Carlisle Park

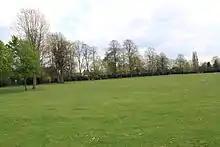
The park in 2012

Carlisle Park, at Wensleydale Road, Hampton TW12 2LY is a compact multi-use recreational area in West London, in the London Borough of Richmond upon Thames. It is about 600m north-east from Hampton railway station. Facilities include a bowling club, seven tennis courts, a children's playground, an adult aerobic exercise area, and sports pavilion. Two local cricket teams Hampton Hill CC and Woodlawn CC play there during the season. The park covers an area of . Opening times vary by season: park gates are opened at 07:00am and closed at/after dusk e.g. at around 16:00pm in mid-winter, and in the summer it can stay open 'til as late as 21:00pm; notices re park closing-times are posted on all three park entrances. Car parking is available within the main (Wensleydale Road) entrance gates; pedestrians and cyclists can also gain access from single gateways in Carlisle Road and in Wensleydale Gardens.